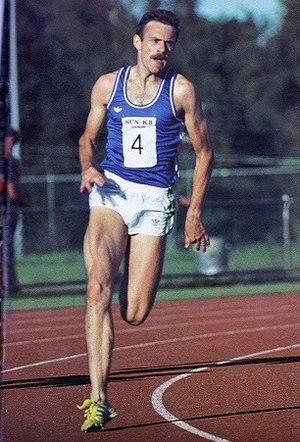
Richard Charles Mitchell, né le 24 mars 1955 à Sydney, est un ancien athlète australien, spécialiste du 400 m, médaillé olympique aux Jeux olympiques d'été de 1980.